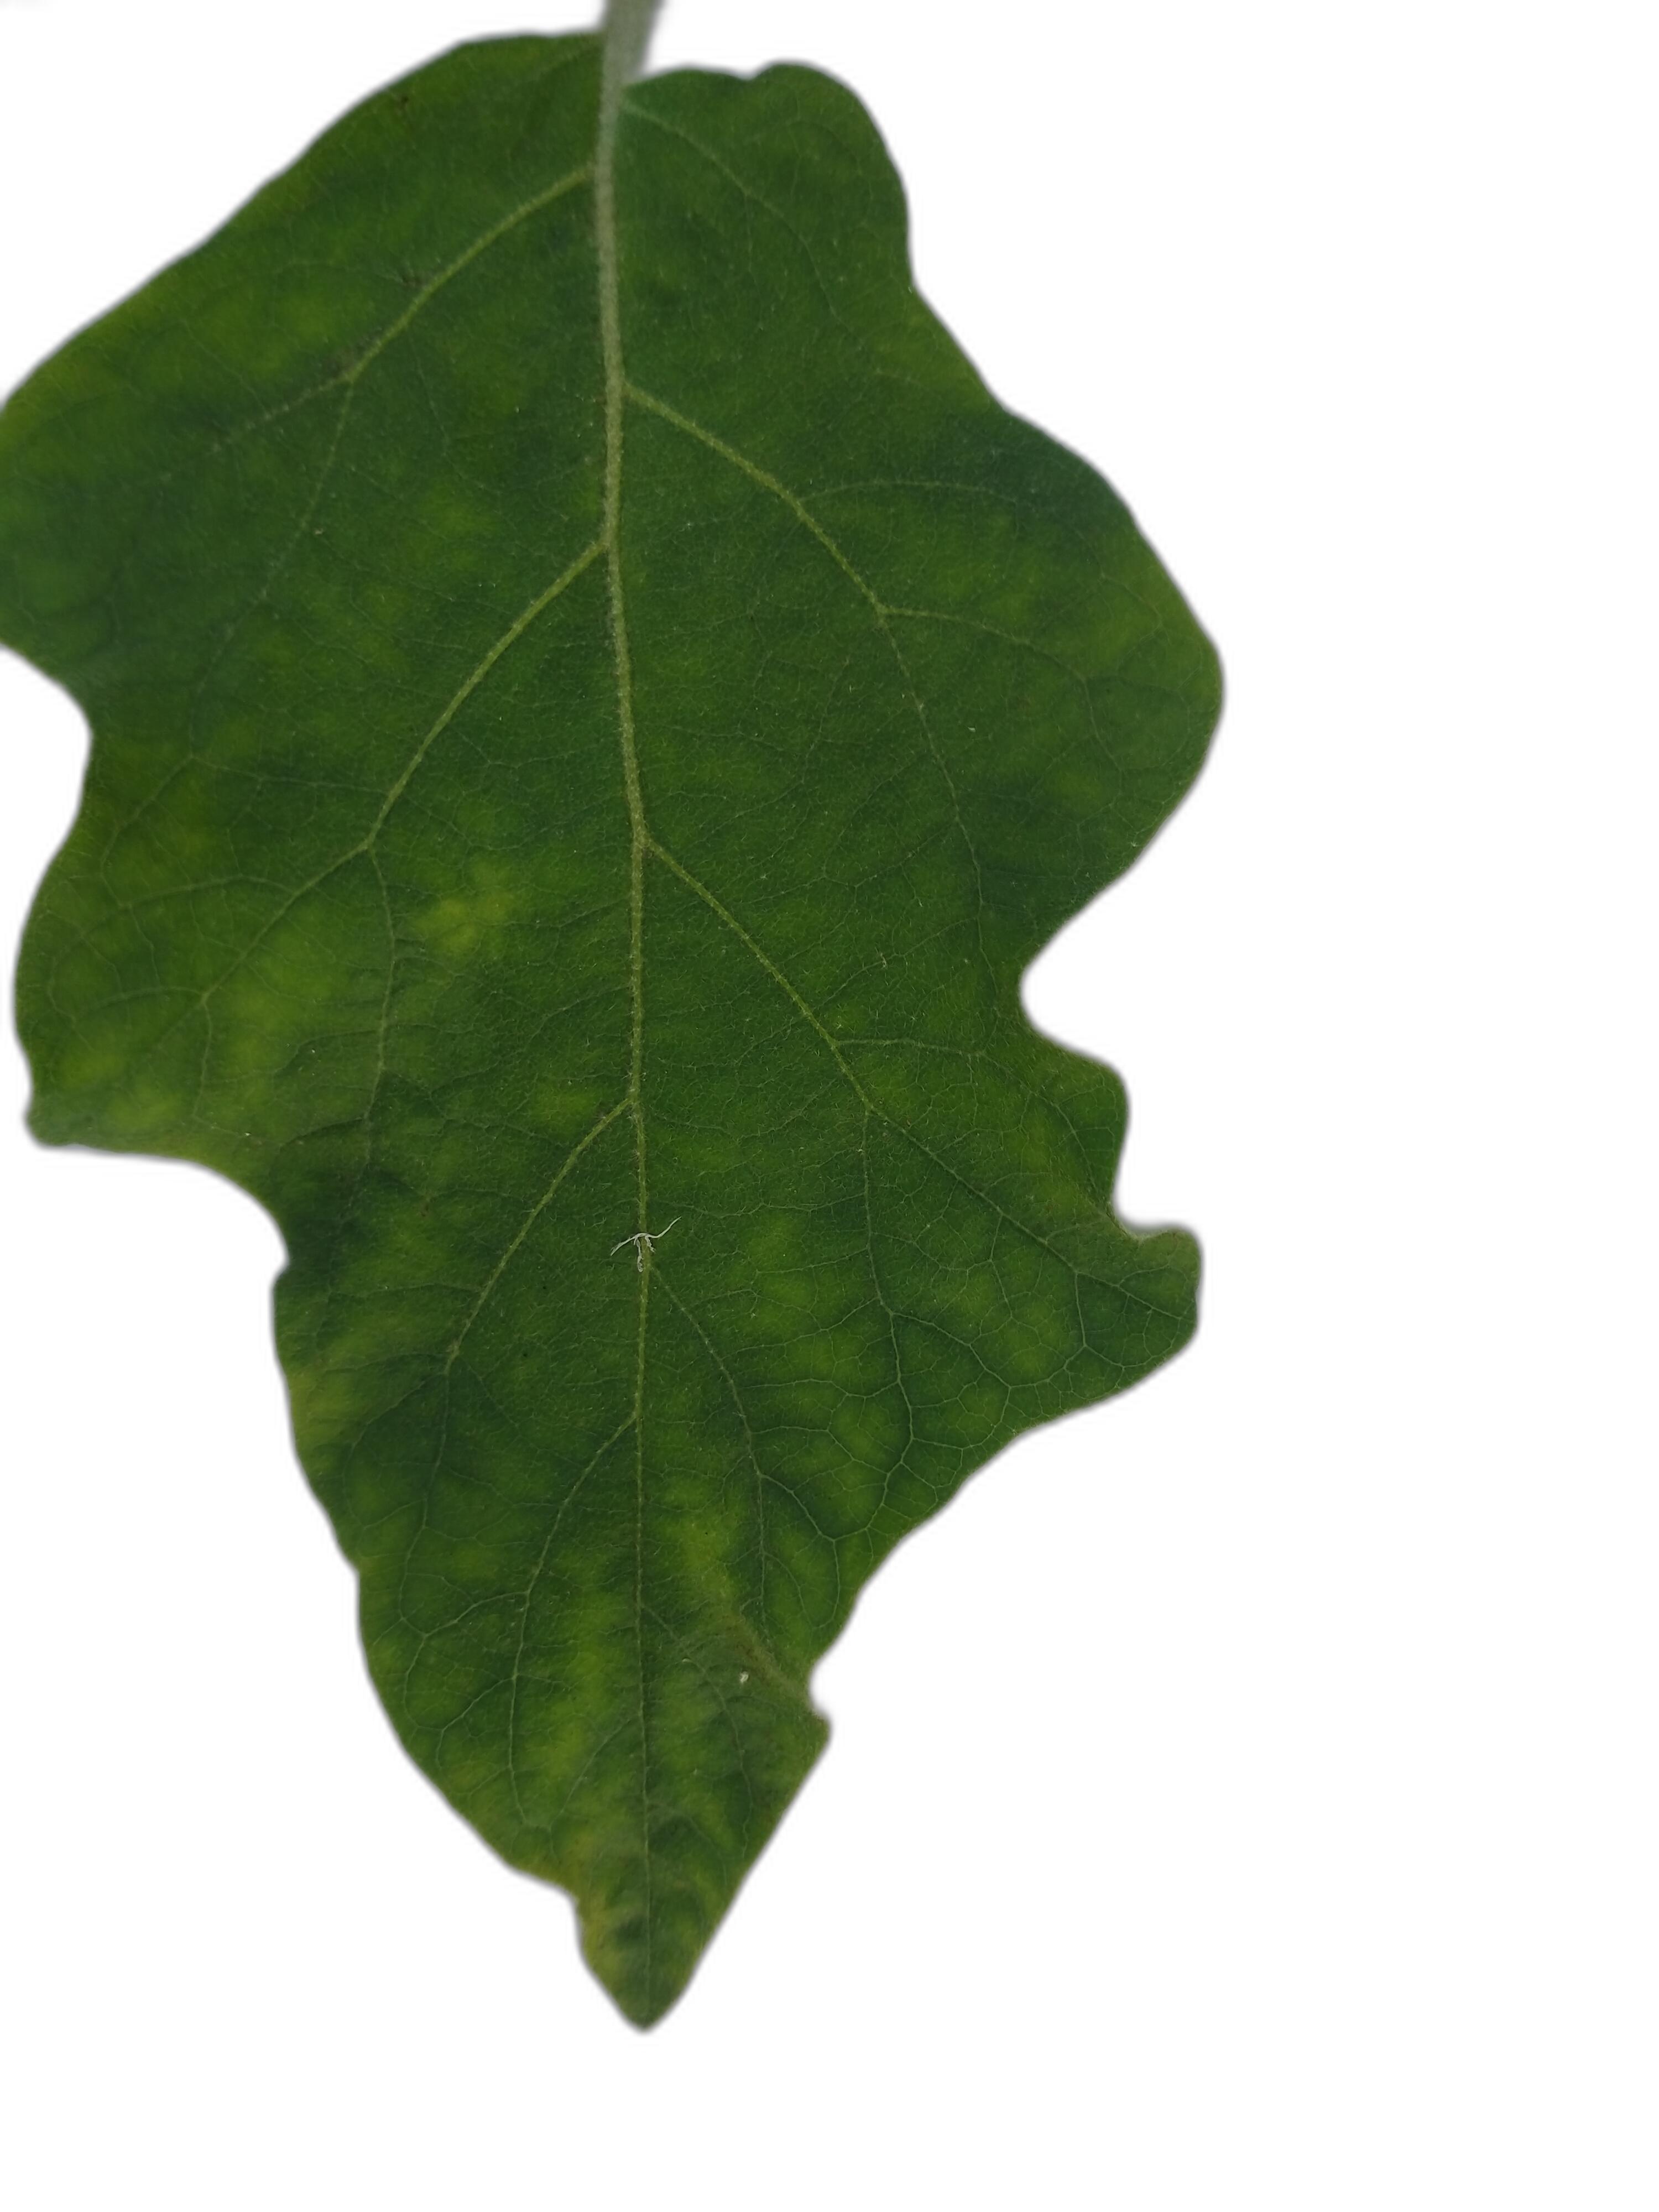
Label: Healthy Leaf